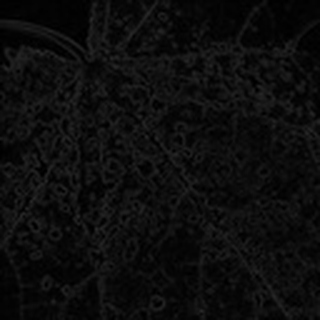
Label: cotton_powdery_mildew